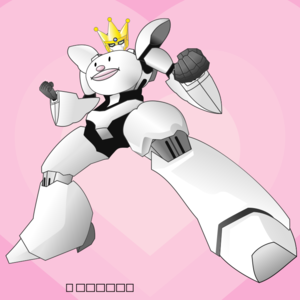
Space Harrier est un jeu vidéo de type shoot 'em up développé par Sega-AM2 et commercialisé par Sega sur borne d'arcade en décembre 1985. Sur une surface plane sur laquelle la caméra réalise un scrolling vers l'avant, le joueur déplace le personnage joueur nommé Harrier qui, à l'aide de son canon qui lui permet de voler, fait face à des vagues d'ennemis et des objets de décor qu'il doit détruire. Le jeu se déroule dans un univers de science-fiction aux couleurs psychédéliques, peuplé d'une faune et d'une flore étranges et hostiles, comme des rochers volants, des mammouths à un œil, des têtes de statues de l'île de Pâques volantes, ou des extraterrestres.